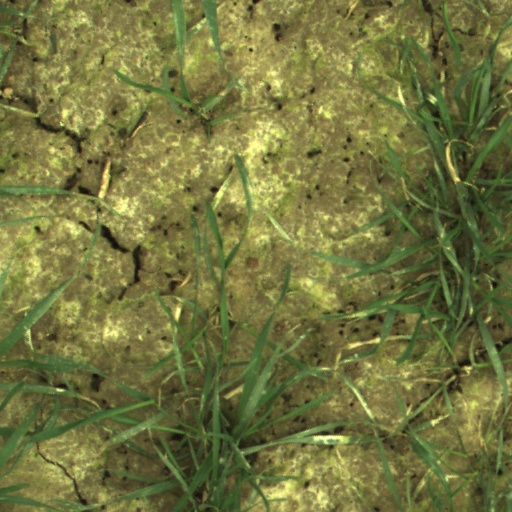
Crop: wheat